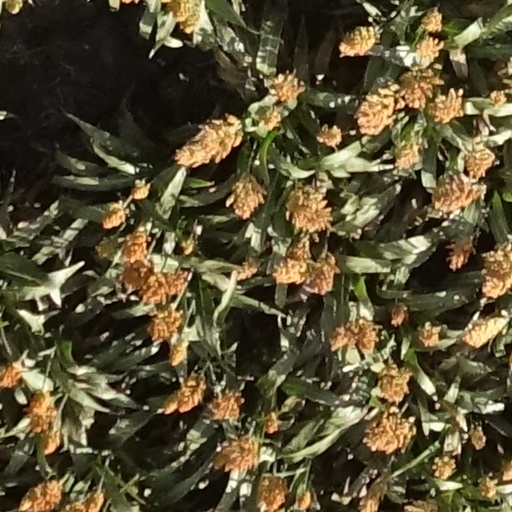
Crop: sorghum